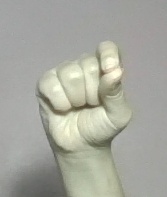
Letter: fa